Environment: real
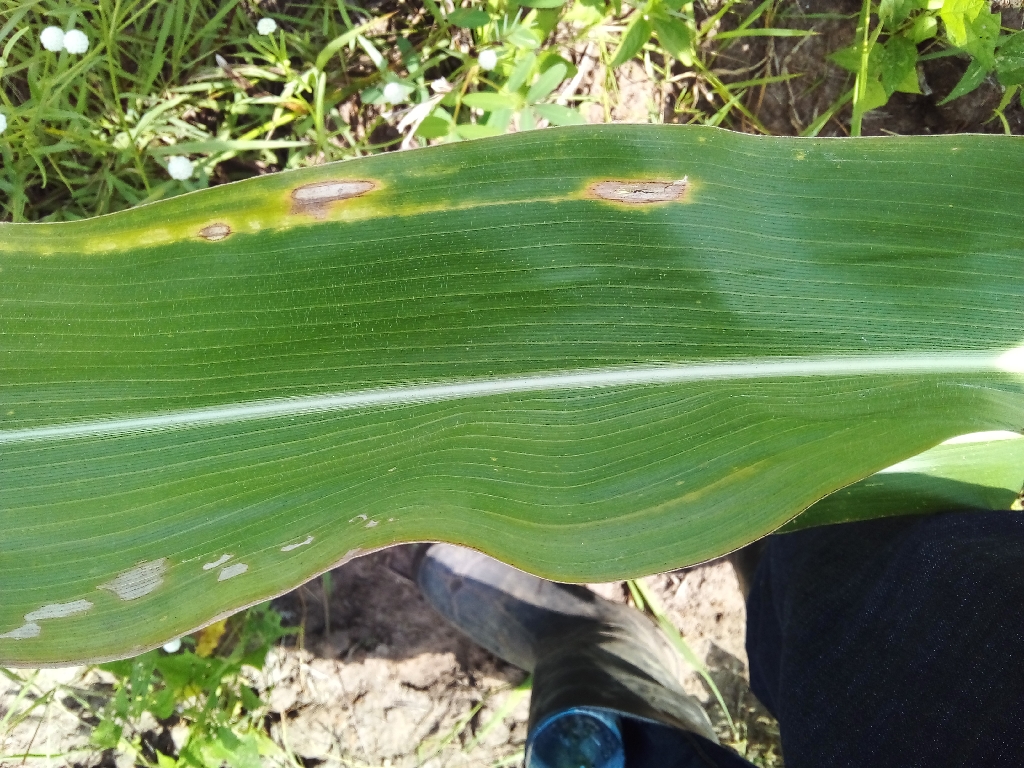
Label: northern_corn_leaf_blight